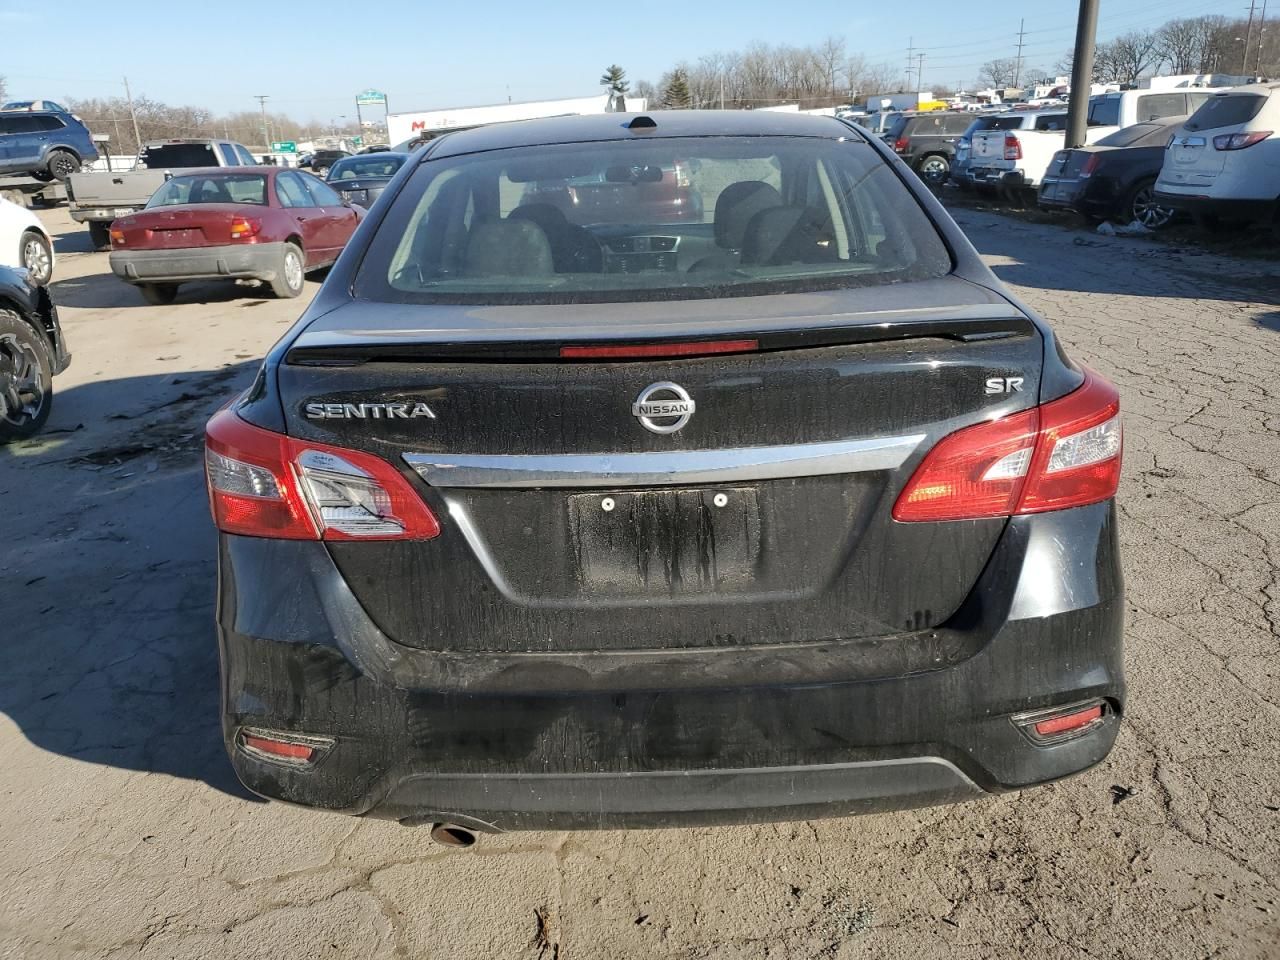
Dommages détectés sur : feu arrière gauche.
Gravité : majeur